Vicente Céspedes

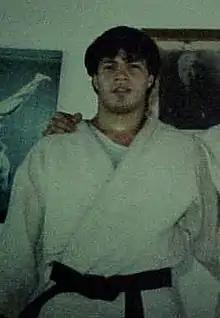
Vicente Céspedes in 2015

Vicente Céspedes (born 8 November 1966) is a Paraguayan judoka. He competed at the 1988 Summer Olympics and the 1992 Summer Olympics.